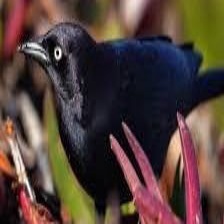
Species: BREWERS BLACKBIRD
Scientific name: EUPHAGUS CYANOCEPHALUS